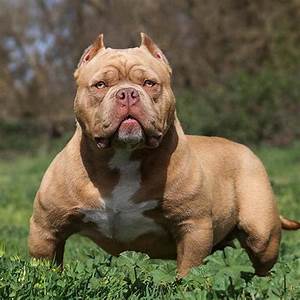
Label: dog